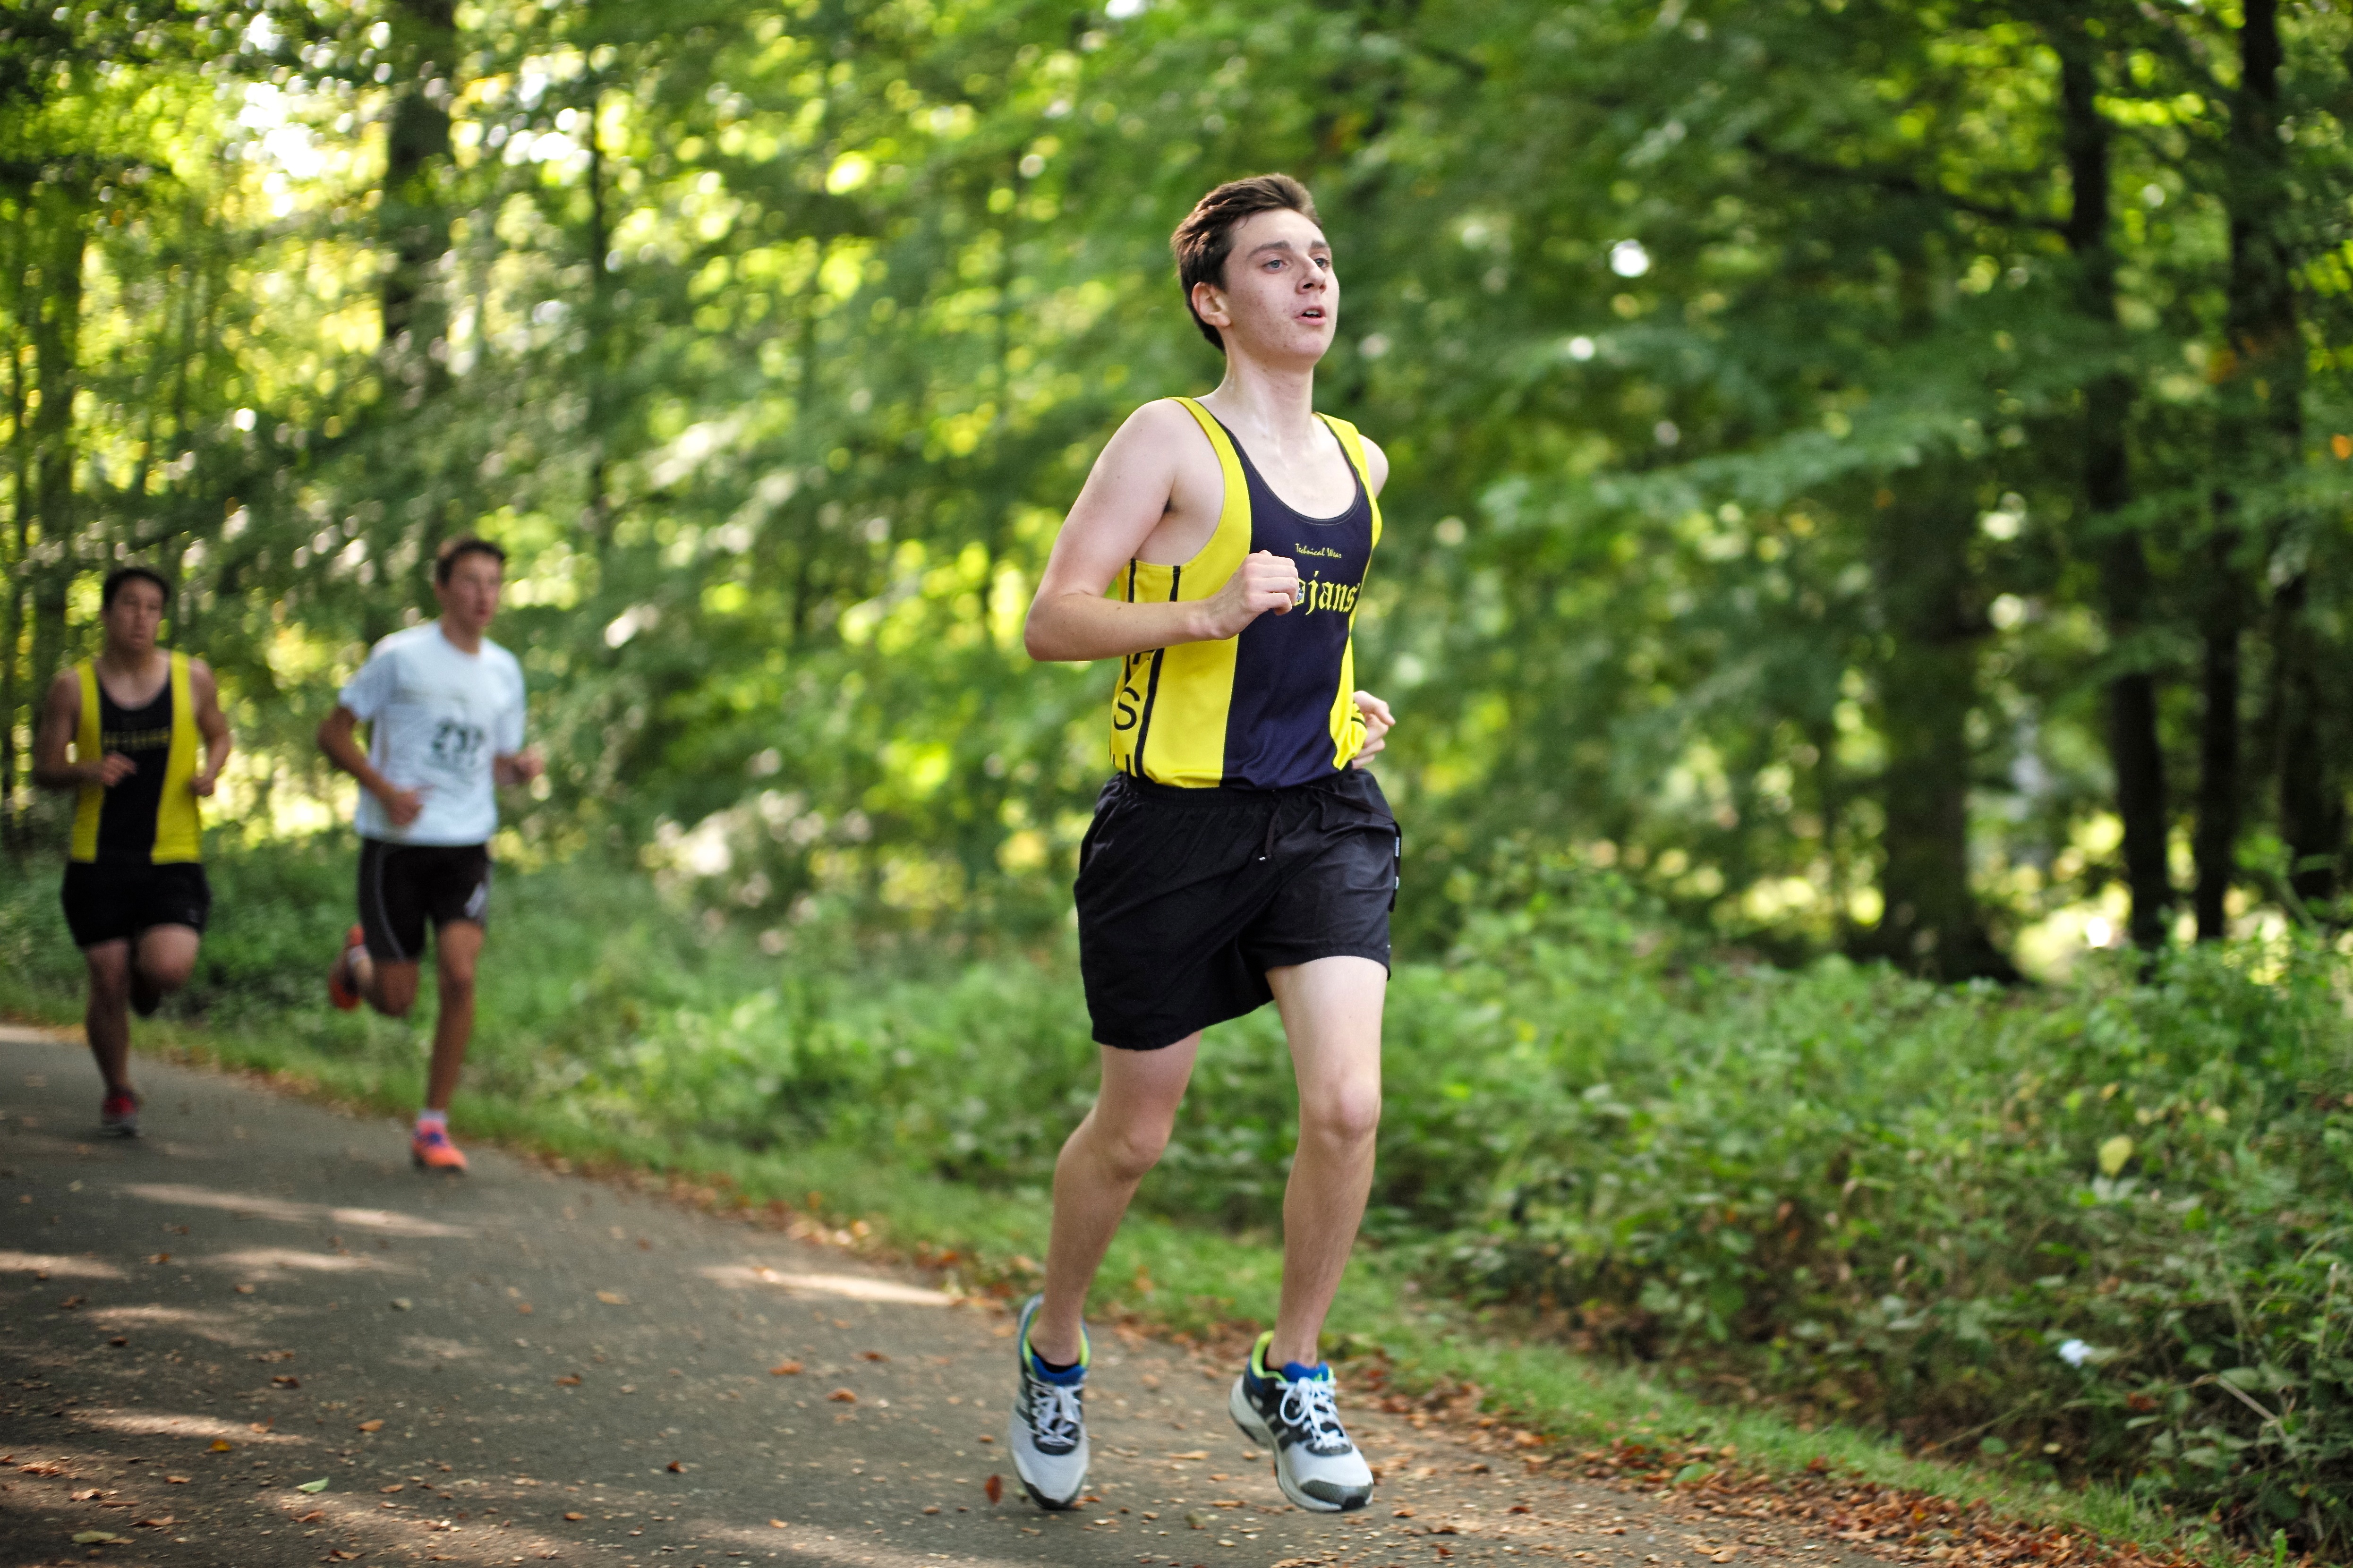
person, bokeh, running, run, country, recreation, europe, jogging, cross, ash, belgium, race, competition, hague, brussels, marathon, m, american, team, sports, boys, 50, school, runners, filter, nd, endurance, leica, 240, summilux, varsity, athletics, meet, xc, isb, juniorvarsity, physical exercise, outdoor recreation, human action, individual sports, endurance sports, ultramarathon, duathlon, long distance running, cross country running